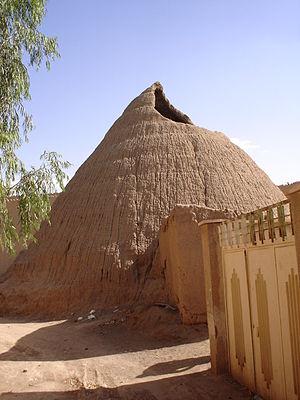
L’histoire de l'agriculture est l'histoire de la domestication des plantes, des animaux et du développement, par les êtres humains, des techniques nécessaires pour les cultiver ou les élever, puis de la modification des écosystèmes cultivés, transformés en agroécosystèmes. L'agriculture est apparue indépendamment dans différentes parties du monde lors de la Révolution néolithique, il y a parfois plus de dix mille ans. On peut supposer que cela a débuté par une agriculture de subsistance. Puis, peu à peu, s'est créée une agriculture de production et de négoce.
Le grenier est un local hors-sol destiné au stockage du grain. Il peut être intégré à un bâtiment, ou constituer une petite construction indépendante et subsistent généralement à la bordure des fleuves.